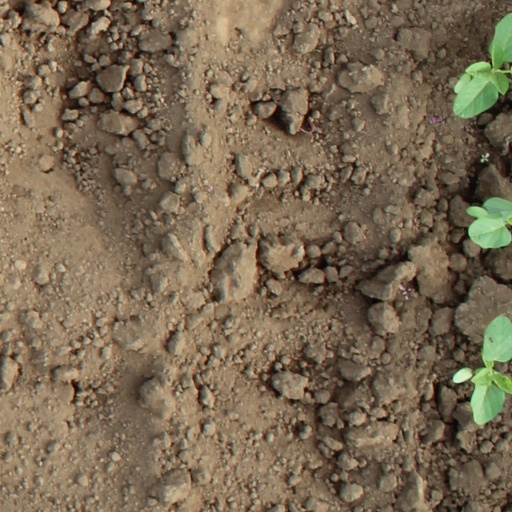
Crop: soybean